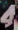
Number: 4